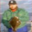
Label: flatfish